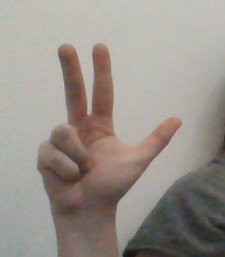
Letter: al